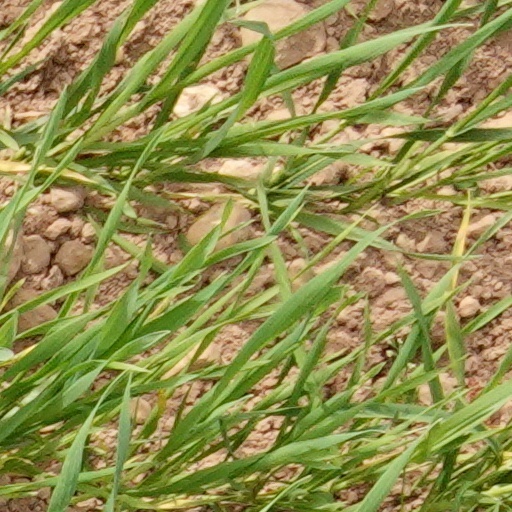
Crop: wheat